Mallock U2

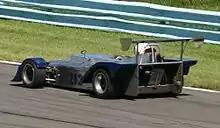
Mallock U2 Clubman car

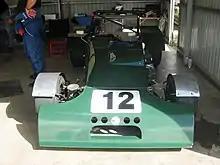
Mallock U2 front

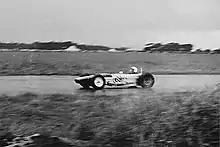
V. Davies's 1500cc Mallock U2 at the Llandow Circuit, South Wales, August 1966. Scanned print taken with a Halina 35X Super.

The Mallock U2 is a race car, designed, developed and built by Major Arthur Mallock and later his son Richard. Arthur’s first customer race cars were simply called U2. The first of which the Mk1 were sold as kits in 1958. By about 1969 the name changed to Mallock U2. It was designed to compete in both single seater racing,eg Formula Junior and with the addition of cycle type mudguards in Sportscar racing. By 1965 a UK series was established to cater for “Lotus 7 type cars” or Clubmans which included the Mallock U2. purpose-built It was a versatile and highly effective front engined race car. It also competed in Formula Junior, Formula Ford, and Formula Three events. The chassis was constructed out of a steel tubular spaceframe, and it was later equipped with a De Dion rear axle, in 1972. It was very light, weighing only . It was powered by a number of different four-cylinder engines; including an Ford Sidevalve engine, a smaller Ford Kent engine, an BMC A-series engine, and even a Ford-Cosworth SCA/Cosworth FVA engine. This drove the rear wheels through a conventional 4-speed Ford manual transmission to a live rear axle with the differential offset. This offset was made by mating up half of a Morris Minor axle and half of an axle first used in the Austin A30.